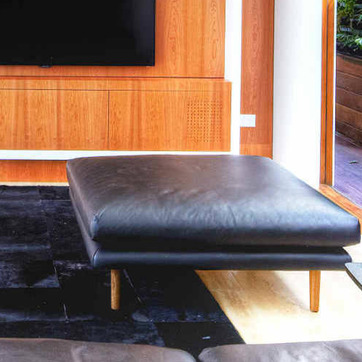
Material: leather